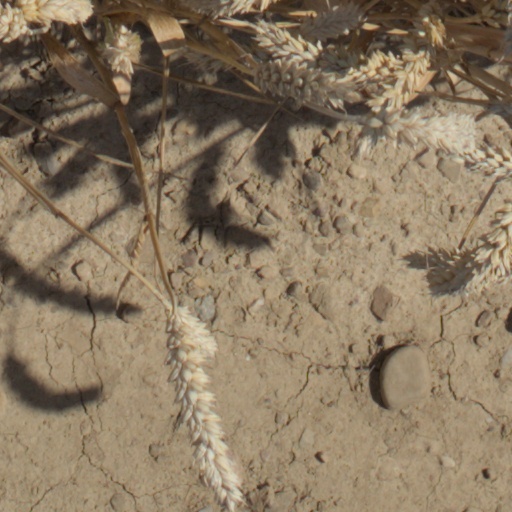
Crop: wheat